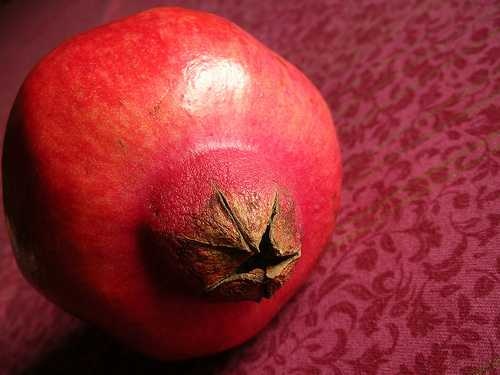
Label: Pomegranate